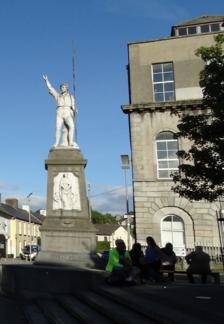
Building: Wicklow Courthouse
Country: Unknown
Year built: 1824
Building in County Wicklow, Ireland Wicklow Courthouse Monument Square showing Billy Byrne Monument and the northern part of the Wicklow Courthouse to the right Wicklow Courthouse Location within Ireland General information Architectural style Neoclassical style Address Wicklow , County Wicklow Country Ireland Coordinates 52°58′46″N 6°02′15″W / 52.9795°N 6.0375°W / 52.9795; -6.0375 Completed 1824 Wicklow Courthouse is a judicial facility in Wicklow , County Wicklow , Ireland. History The courthouse, which was designed in the neoclassical style and built in ashlar stone, was completed in 1824. It was altered to the designs of Henry Brett, County Surveyor, in 1866 and altered again to the designs of John Henry Brett, his son, in 1876. The design involved a symmetrical main frontage of nine bays facing onto the Market Square; the central section of three bays featured a Perron staircase leading up to a doorway; there were three blank panels on the first floor and three round headed windows on the second floor. The building was originally used as a facility for dispensing justice but, following the implementation of the Local Government (Ireland) Act 1898 , which established county councils in every county, it also became the meeting place for Wicklow County Council . The county council moved to a new facility, known as County Buildings , in 1977. After judicial hearings were moved to other county courthouses due to the poor state of repair of the Wicklow Courthouse, it was closed in 2010. References